Wimbledon, London

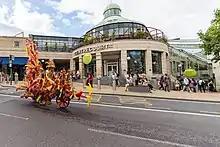
Centre Court Shopping Centre

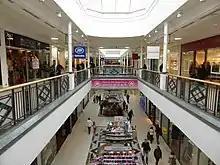
Inside the Centre Court shopping centre

Wimbledon's population continued to grow in the early 20th century, as was recognised in 1905, when the urban district was incorporated as the Municipal Borough of Wimbledon, with the power to select a mayor.